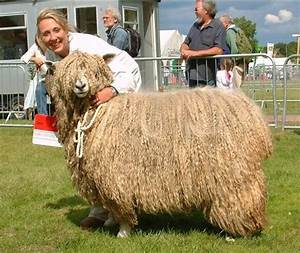
Label: sheep